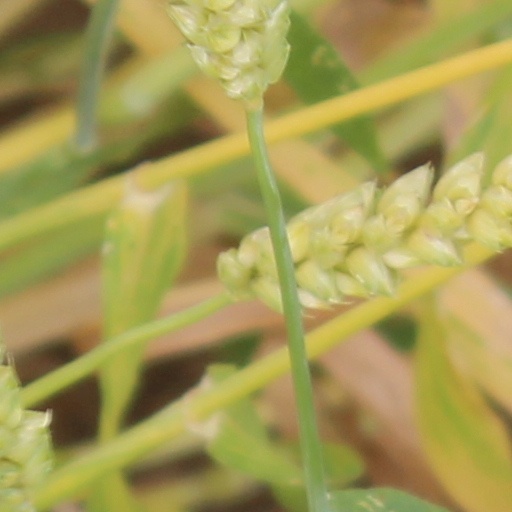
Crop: wheat